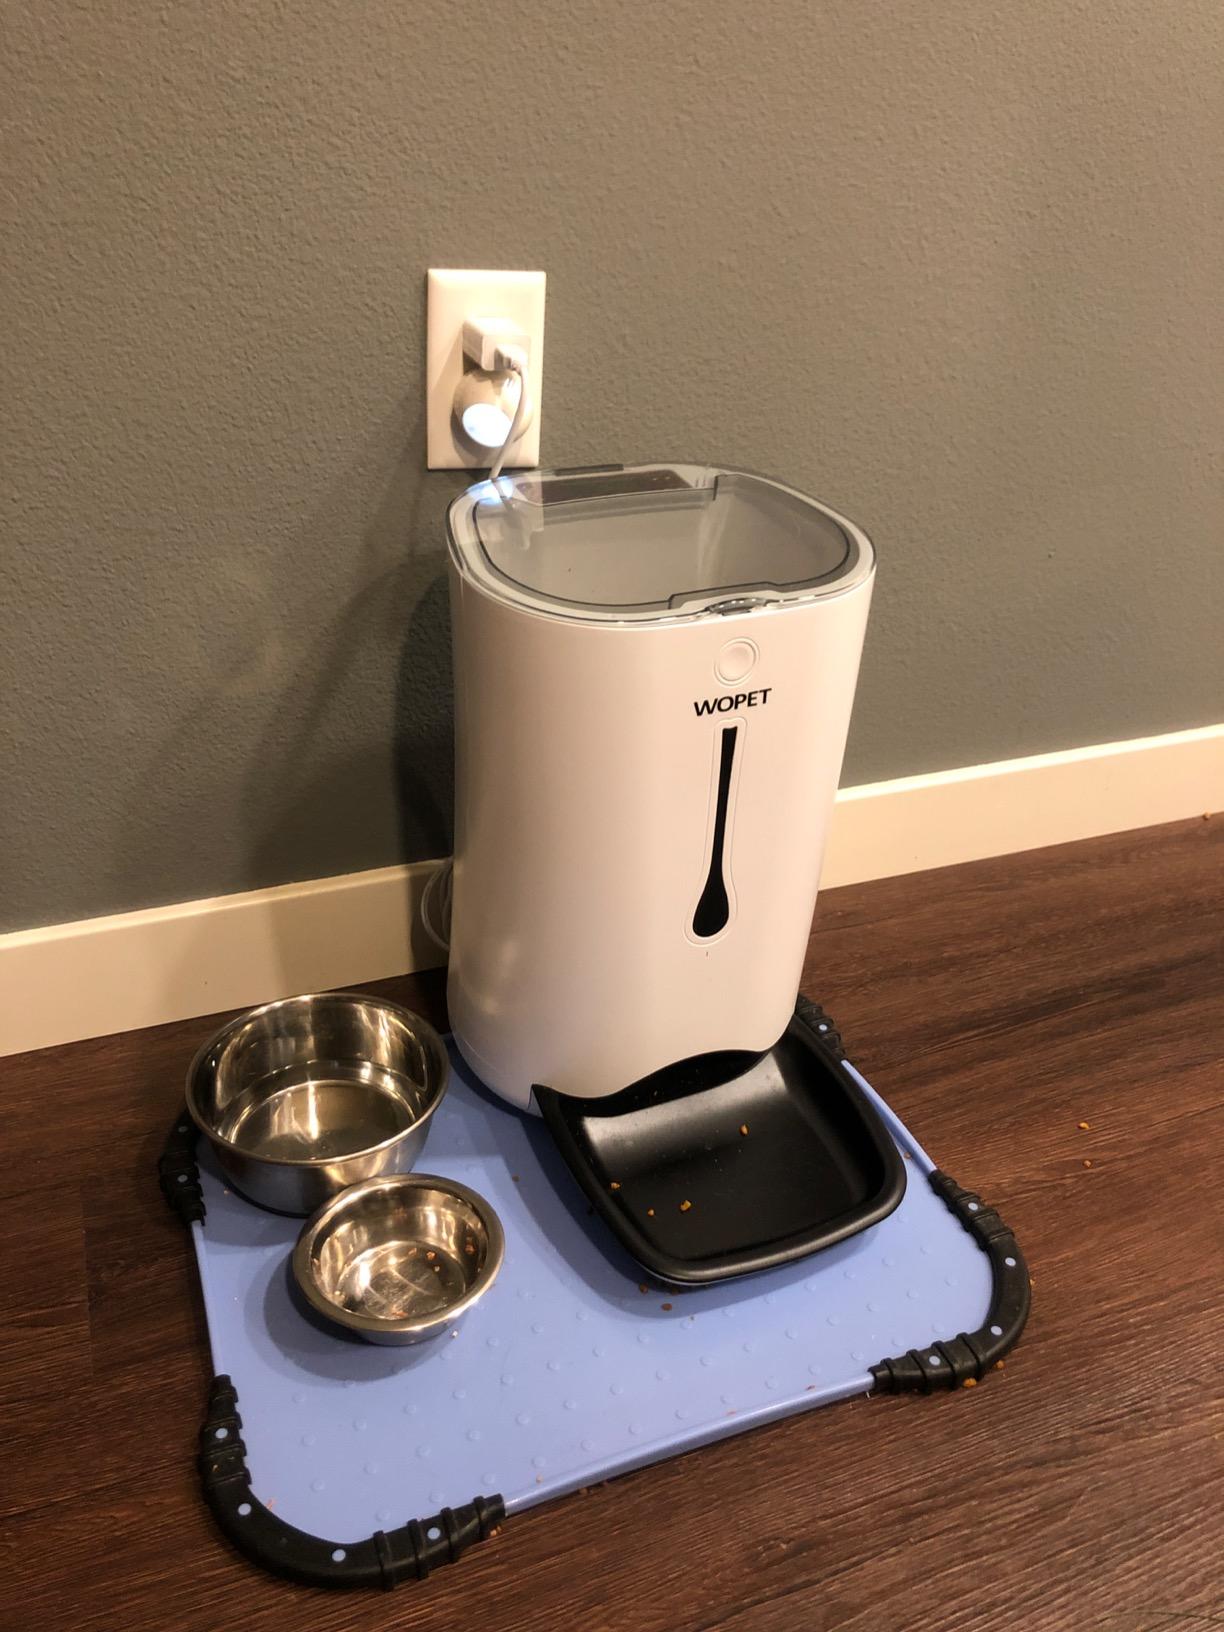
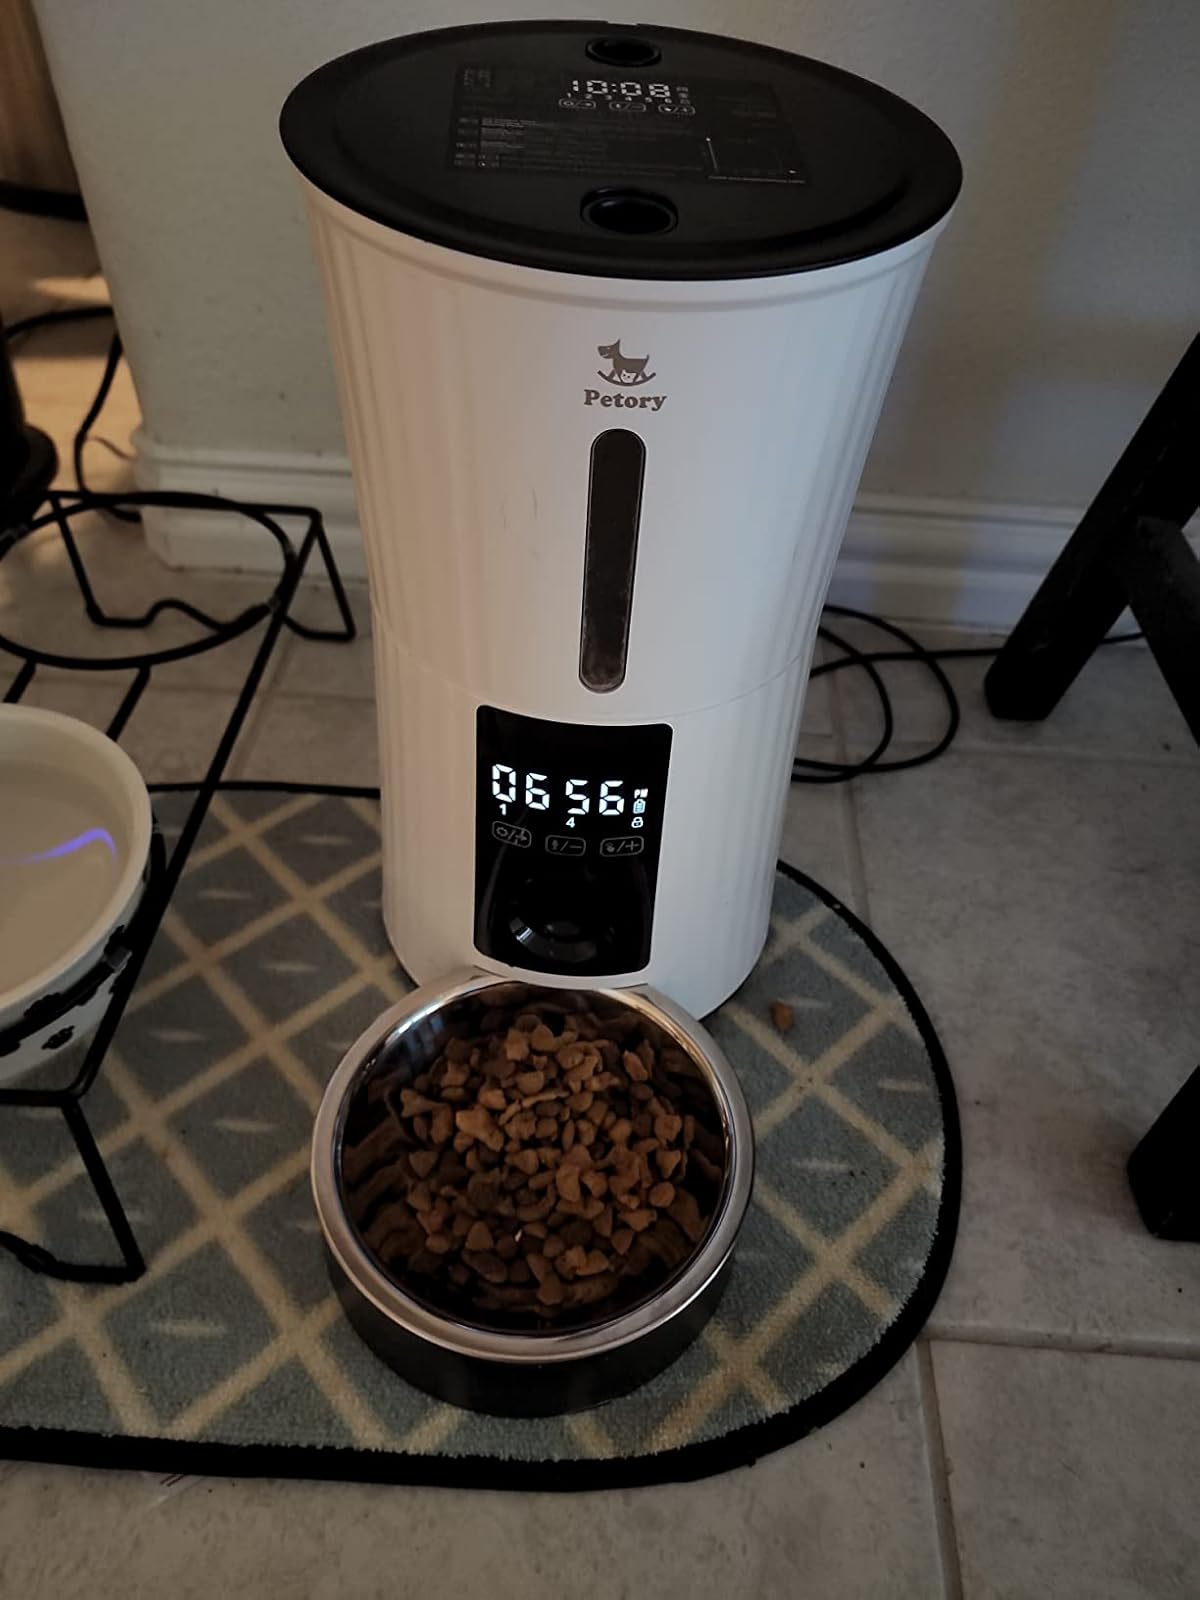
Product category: items_feeder
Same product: no